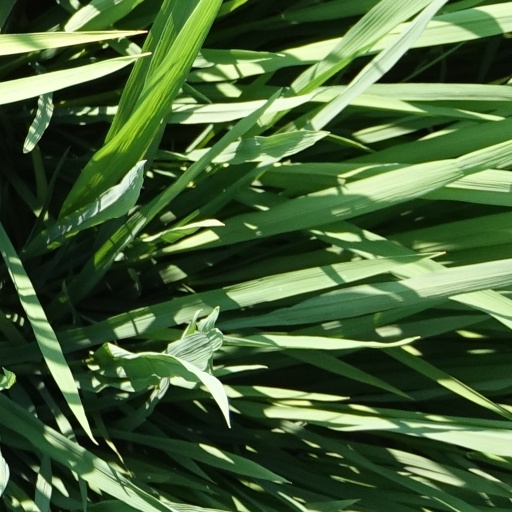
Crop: rice